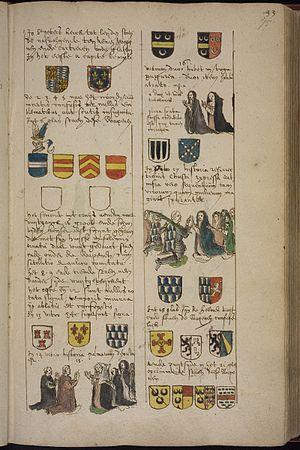
Aernout van Buchel ou Arnout van Buchell, Arnold van Buchell ou encore Arend Buchel, né le 18 mars 1565 à Utrecht et mort le 15 juillet 1641 dans la même ville, est un archéologue, dessinateur et humaniste du Siècle d'or néerlandais spécialisé dans la généalogie et l'héraldique.